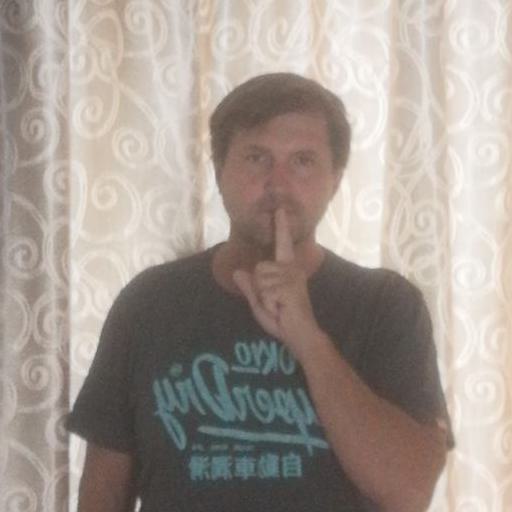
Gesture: mute